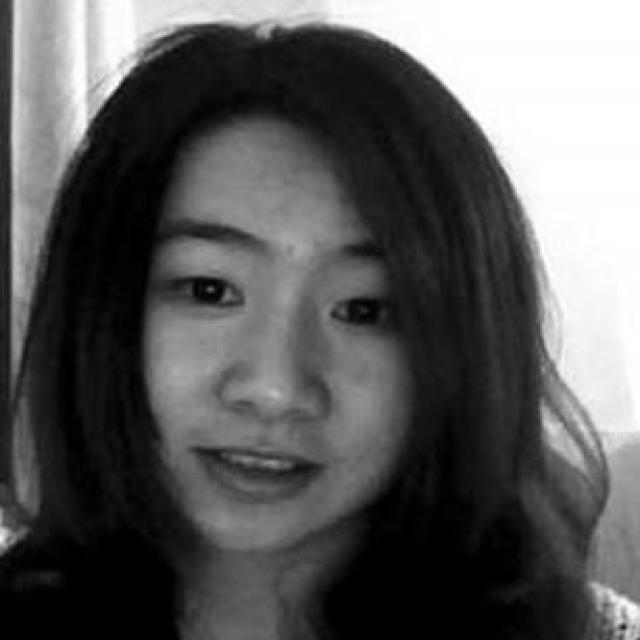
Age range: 21-44